Andriy Melnyk (diplomat)

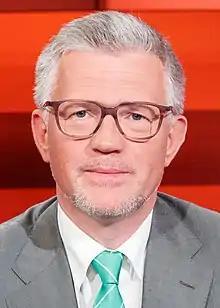
Melnyk in 2022

Andriy Yaroslavovych Melnyk (born 7 September 1975) is a Ukrainian diplomat who has served as the Ukrainian ambassador to Brazil since June 2023. He previously held the position of deputy minister of foreign affairs from November 2022 to July 2023 and Ukrainian ambassador to Germany from December 2014 to October 2022.